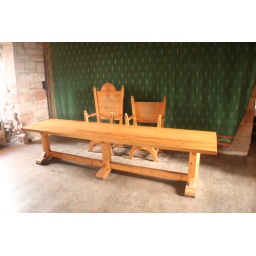
Table and chairs in the main room of the building in the courtyard of the castle